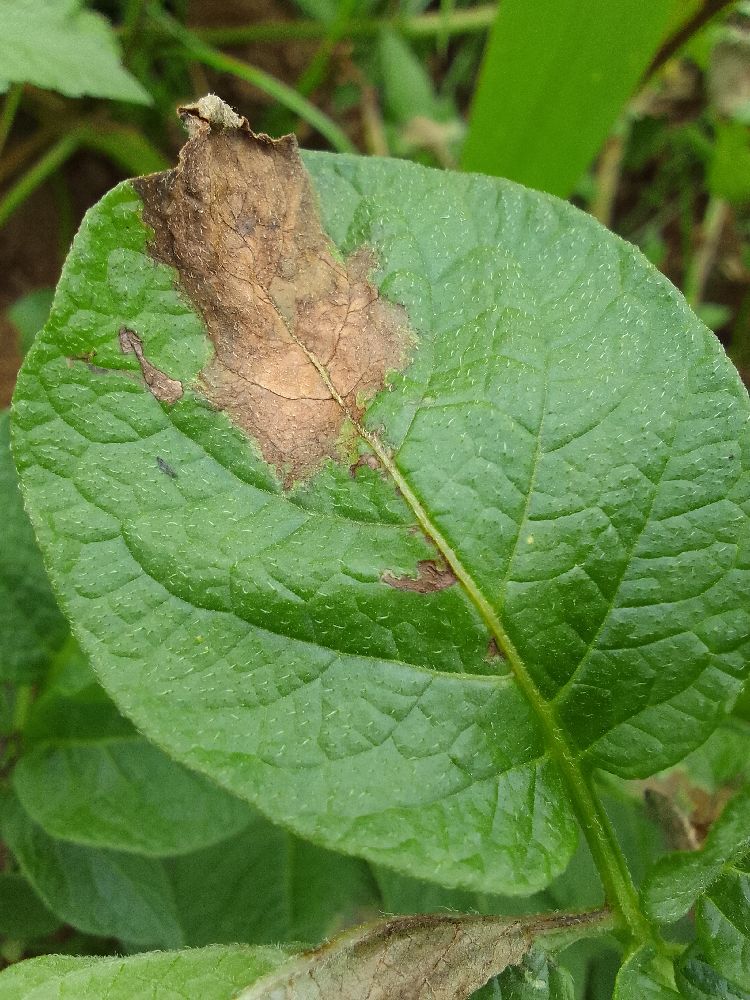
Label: Late blight